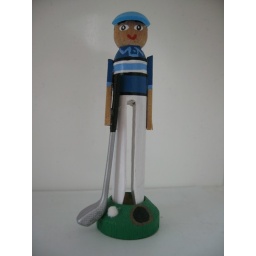
Available in male or female